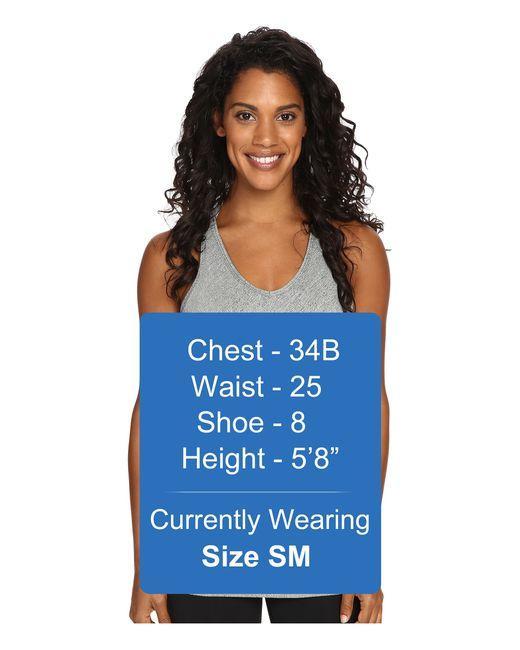
CHASER RECYCELTE KUSCHELIGE STRANDHOSE MIT SEITENSCHLITZ AUS RIPPSTRICK